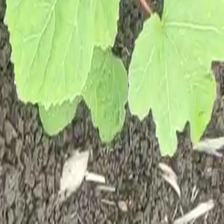
Weed species: Little_Mallow(Malva parviflora)